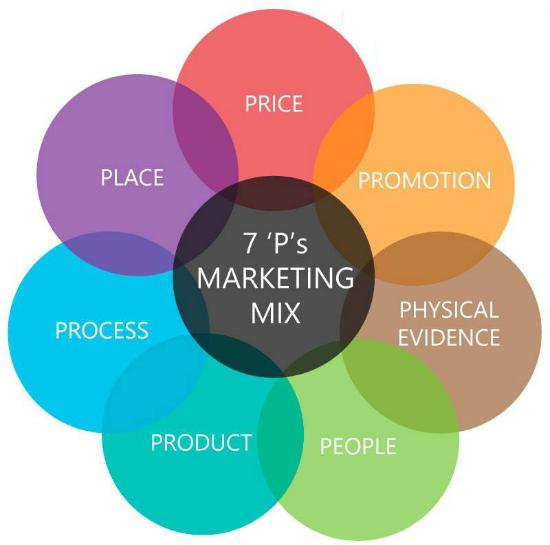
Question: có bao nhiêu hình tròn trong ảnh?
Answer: có 8 hình tròn